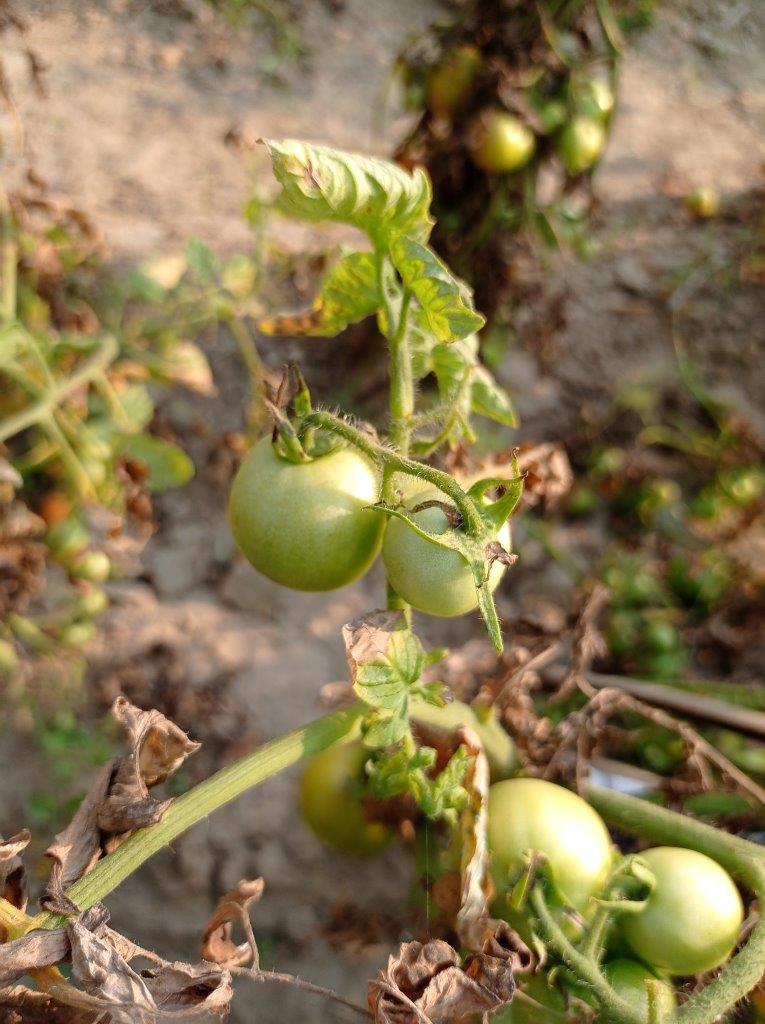
Maturity: Immature